University of Mannheim Business School

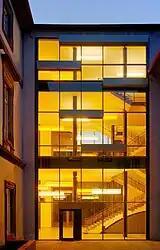
Rectorate's yard in the front of the Business School

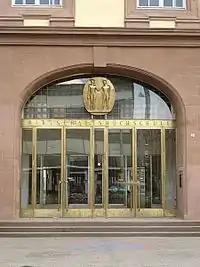
Main Entrance of the Business School

Besides the strong international outlay due to the integrated exchange semester, internationality and cross-cultural learning is emphasized by obligatory language tracks in the course curriculum (Chinese, Japanese, Spanish, Russian, Korean or Portuguese tracks possible) and 70% of courses held in English.